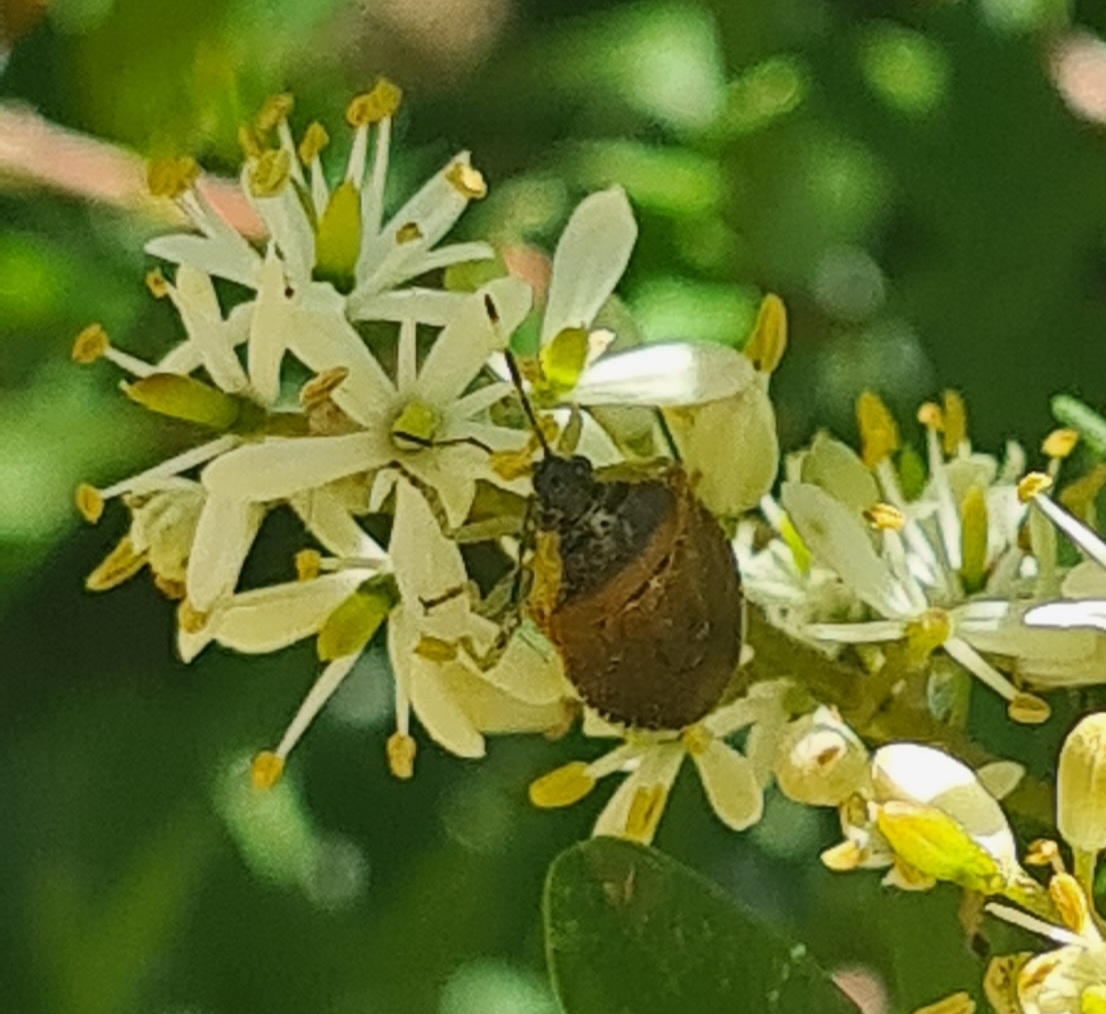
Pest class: stink_bug